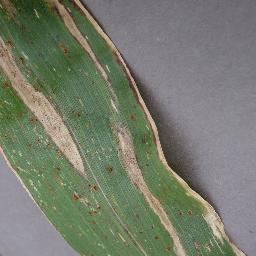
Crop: corn
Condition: (maize)_northern_blight